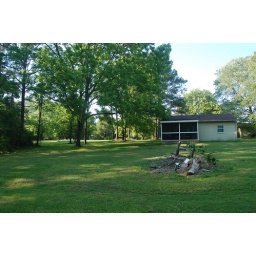
Backyard. Firepit #1 in the foreground, Firepit #2 just visible through the trees to the right, guest house in the background.